List of birds of Malawi

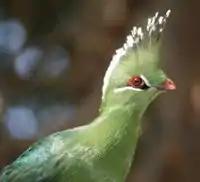
Livingstone's turaco, common in forest and woodland in the south-east

The turacos, plantain eaters and go-away-birds make up the bird family Musophagidae. They are medium-sized arboreal birds. The turacos and plantain eaters are brightly coloured, usually in blue, green or purple. The go-away birds are mostly grey and white.